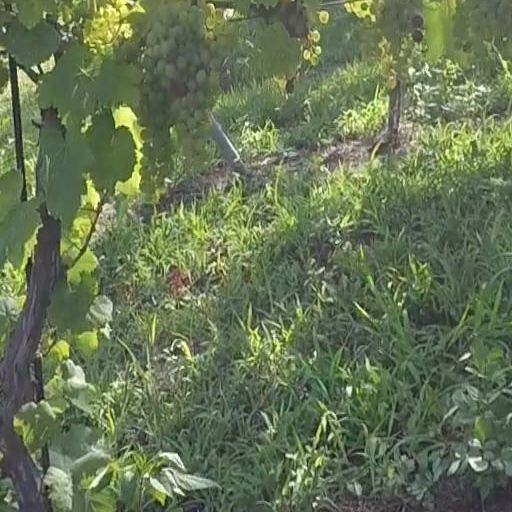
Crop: grape